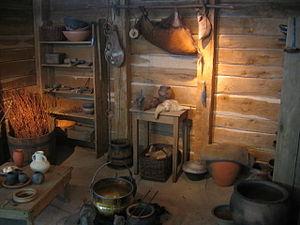
Bibracte était la capitale du peuple celte des Éduens, développé surtout au Iᵉʳ siècle av. J.-C.. Centre névralgique du pouvoir de l'aristocratie éduenne, c'était aussi un important lieu d'artisanat et de commerces où se côtoyaient mineurs, forgerons et frappeurs de monnaies sur une superficie de près de 135 hectares.
La Gaule, était une région de l'Europe de l'Ouest peuplée principalement par les celtes, les belges, les aquitains, les ligures et les ibères comprenant la France, le Luxembourg, la Belgique, la majeure partie de la Suisse, le nord de l'Italie, ainsi que des régions des Pays-Bas et d'Allemagne : la rive ouest du Rhin. Elle couvrait une superficie de 494 000 km². Archéologiquement, les Gaulois étaient porteurs des cultures de Hallstatt et de la Tène, qui s'étendaient à travers toute la Gaule, ainsi qu'à l'est de la Raetia, Noricum, Pannonia et le sud-ouest de la Germanie du Vᵉ siècle av. J.-C. au Iᵉʳ siècle av. J.-C. La Gaule tomba sous domination romaine au cours d'une période allant du IIᵉ siècle av. J.-C. au Iᵉʳ siècle av. J.-C. : la Gallia Cisalpina fut conquise en -203 et la Gallia Narbonensis en -123. La Gaule fut envahie après -120 par les Cimbres et les Teutons, qui furent à leur tour vaincus par les Romains en -103. Jules César conquit finalement les parties restantes de la Gaule dans ses campagnes de -58 à -51. Quant à l'Aquitaine césarienne, elle se différencie du reste de la Gaule par son assise linguistique basque-aquitaine.
Le Parc archéologique Asnapio est situé en France, à Villeneuve-d'Ascq. Il propose des reconstitutions d'habitats du Paléolithique supérieur au Moyen Âge. Le parc s'inspire de fouilles du Nord de la France et sert de champ d'expérimentation archéologique. Au cœur de la ville nouvelle de Villeneuve-d'Ascq, le parc jouxte le parc du Héron et doit son nom au bourg d'Annappes sous sa forme carolingienne.